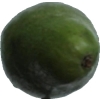
Label: green_avocado